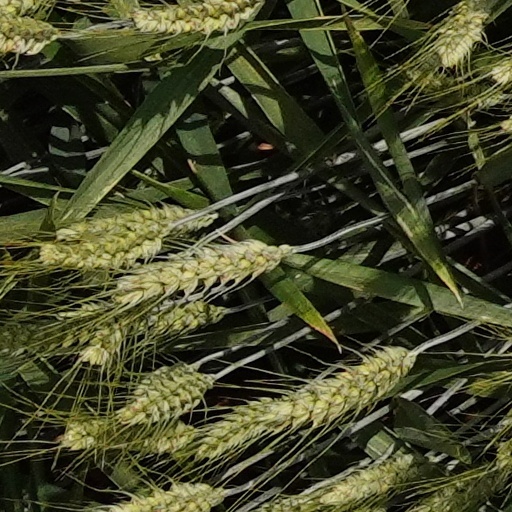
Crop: wheat